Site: brandenburg
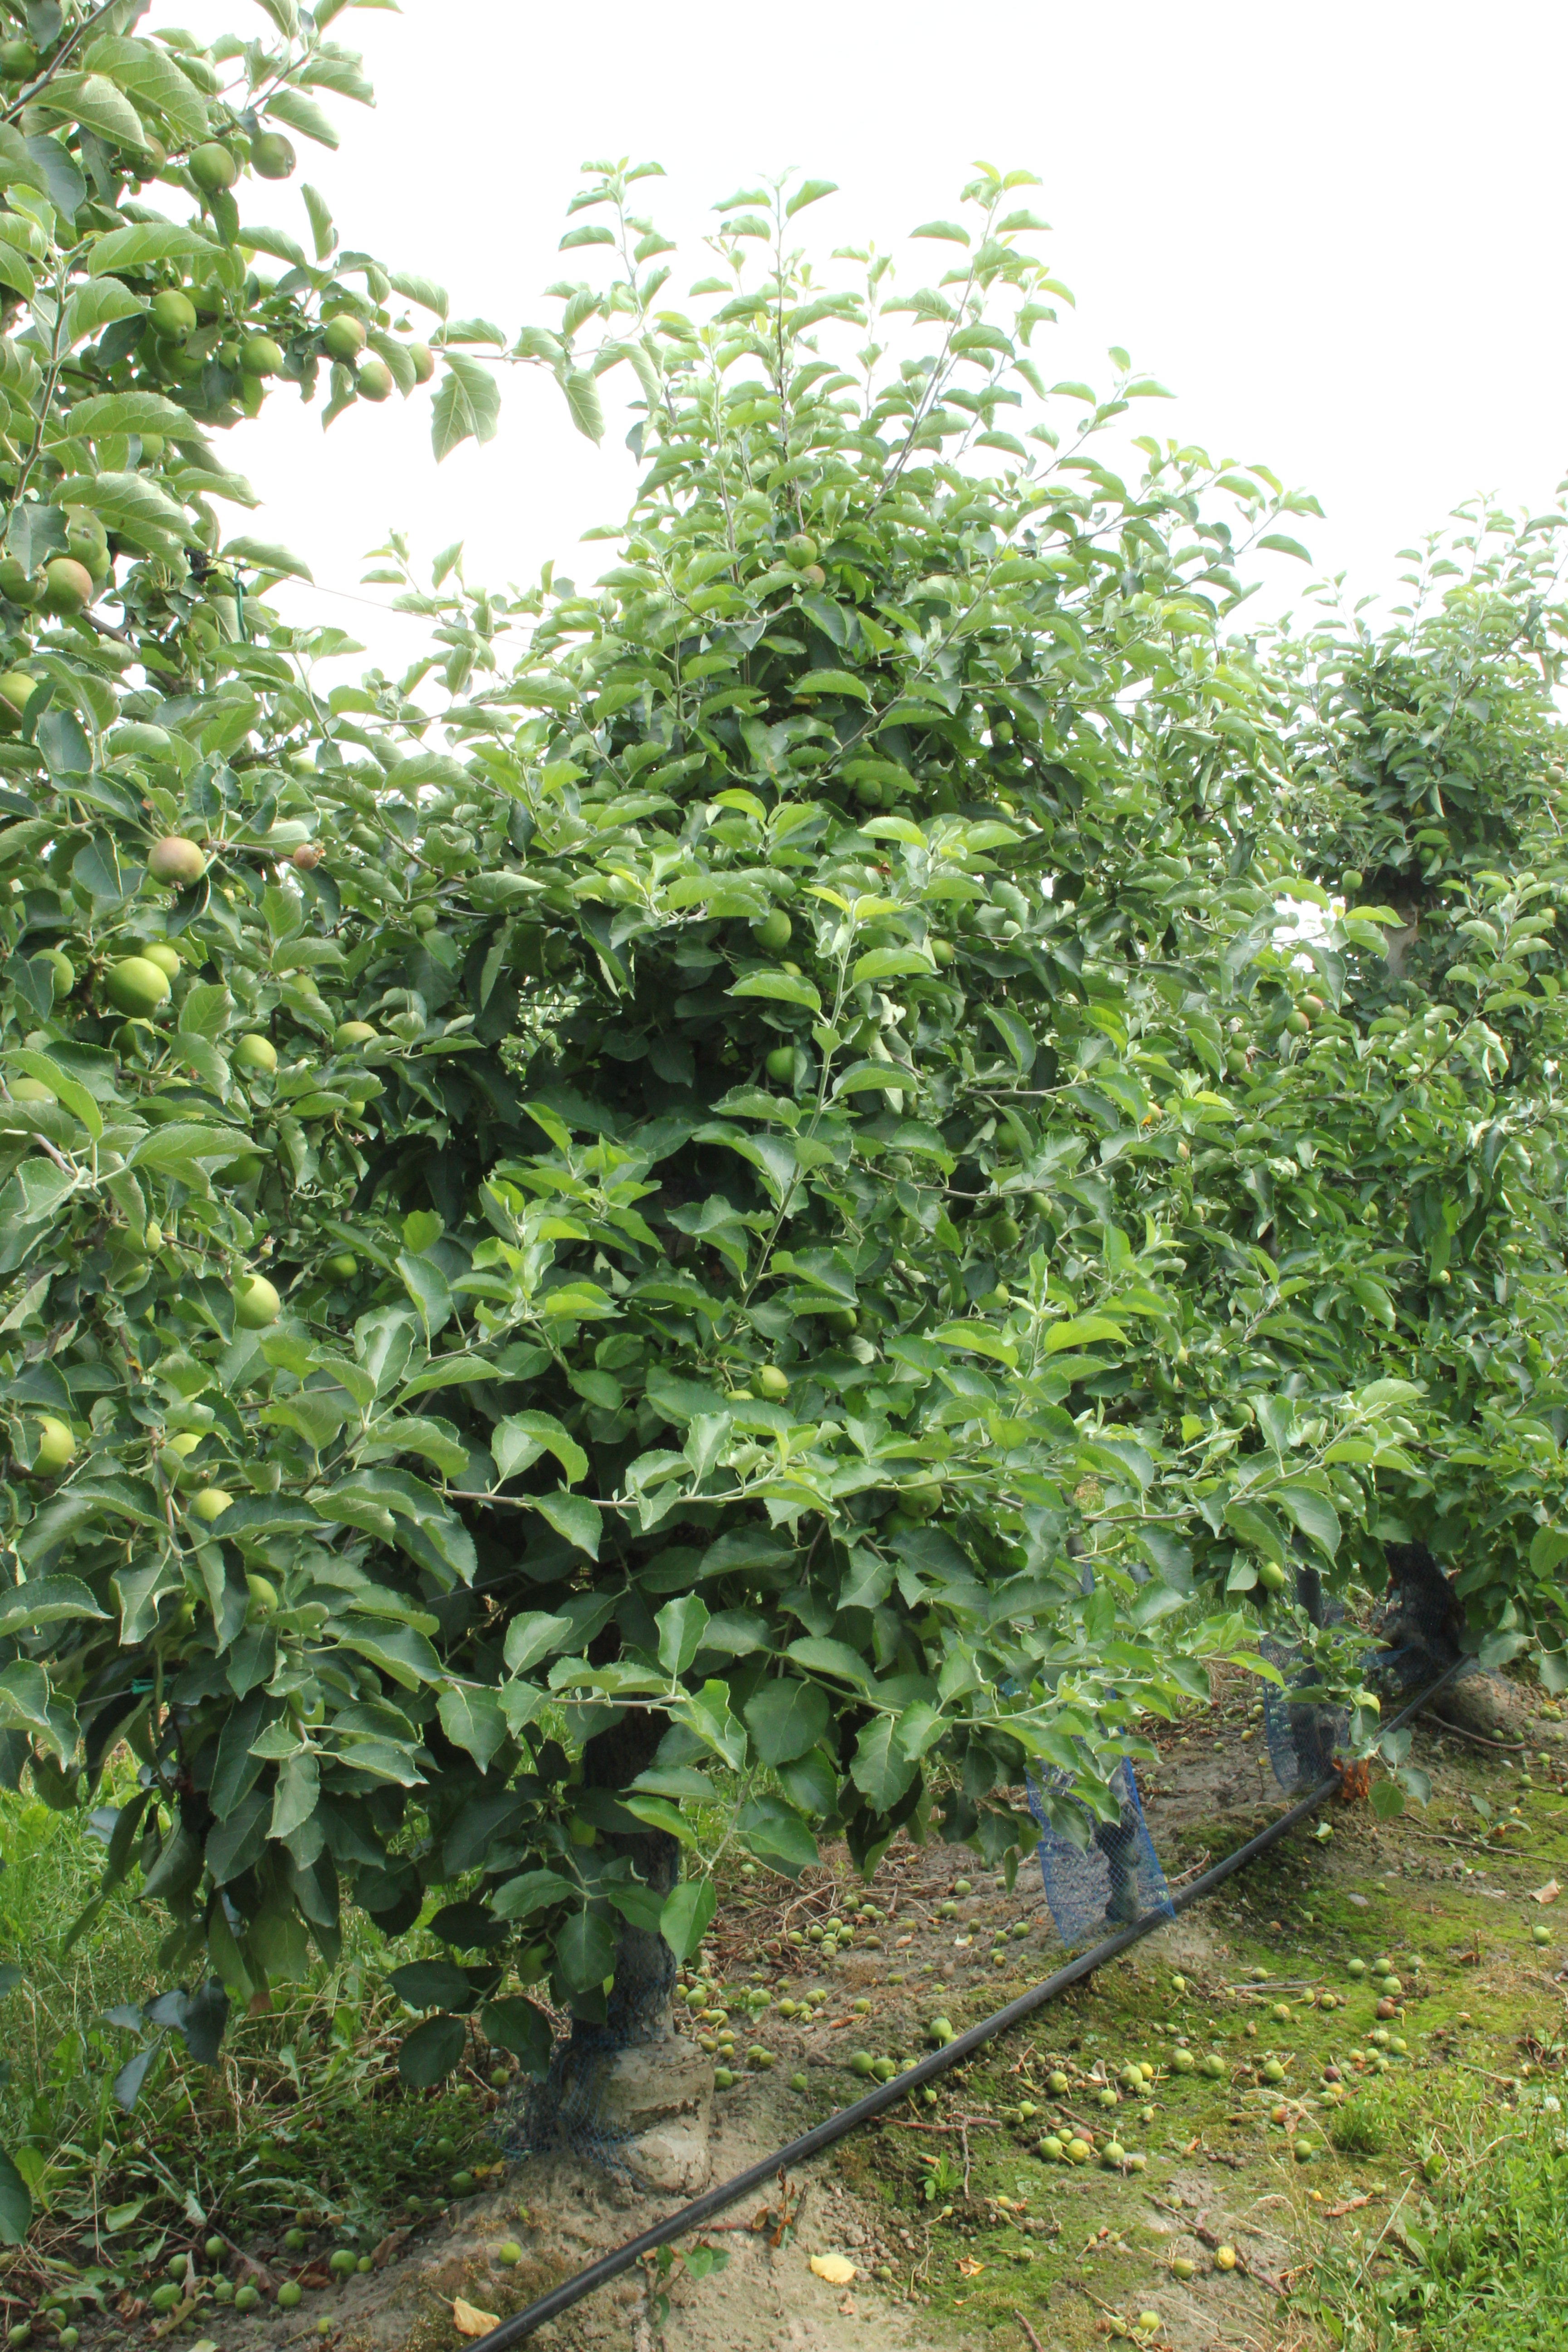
Growth stage (BBCH 74): Development of fruit